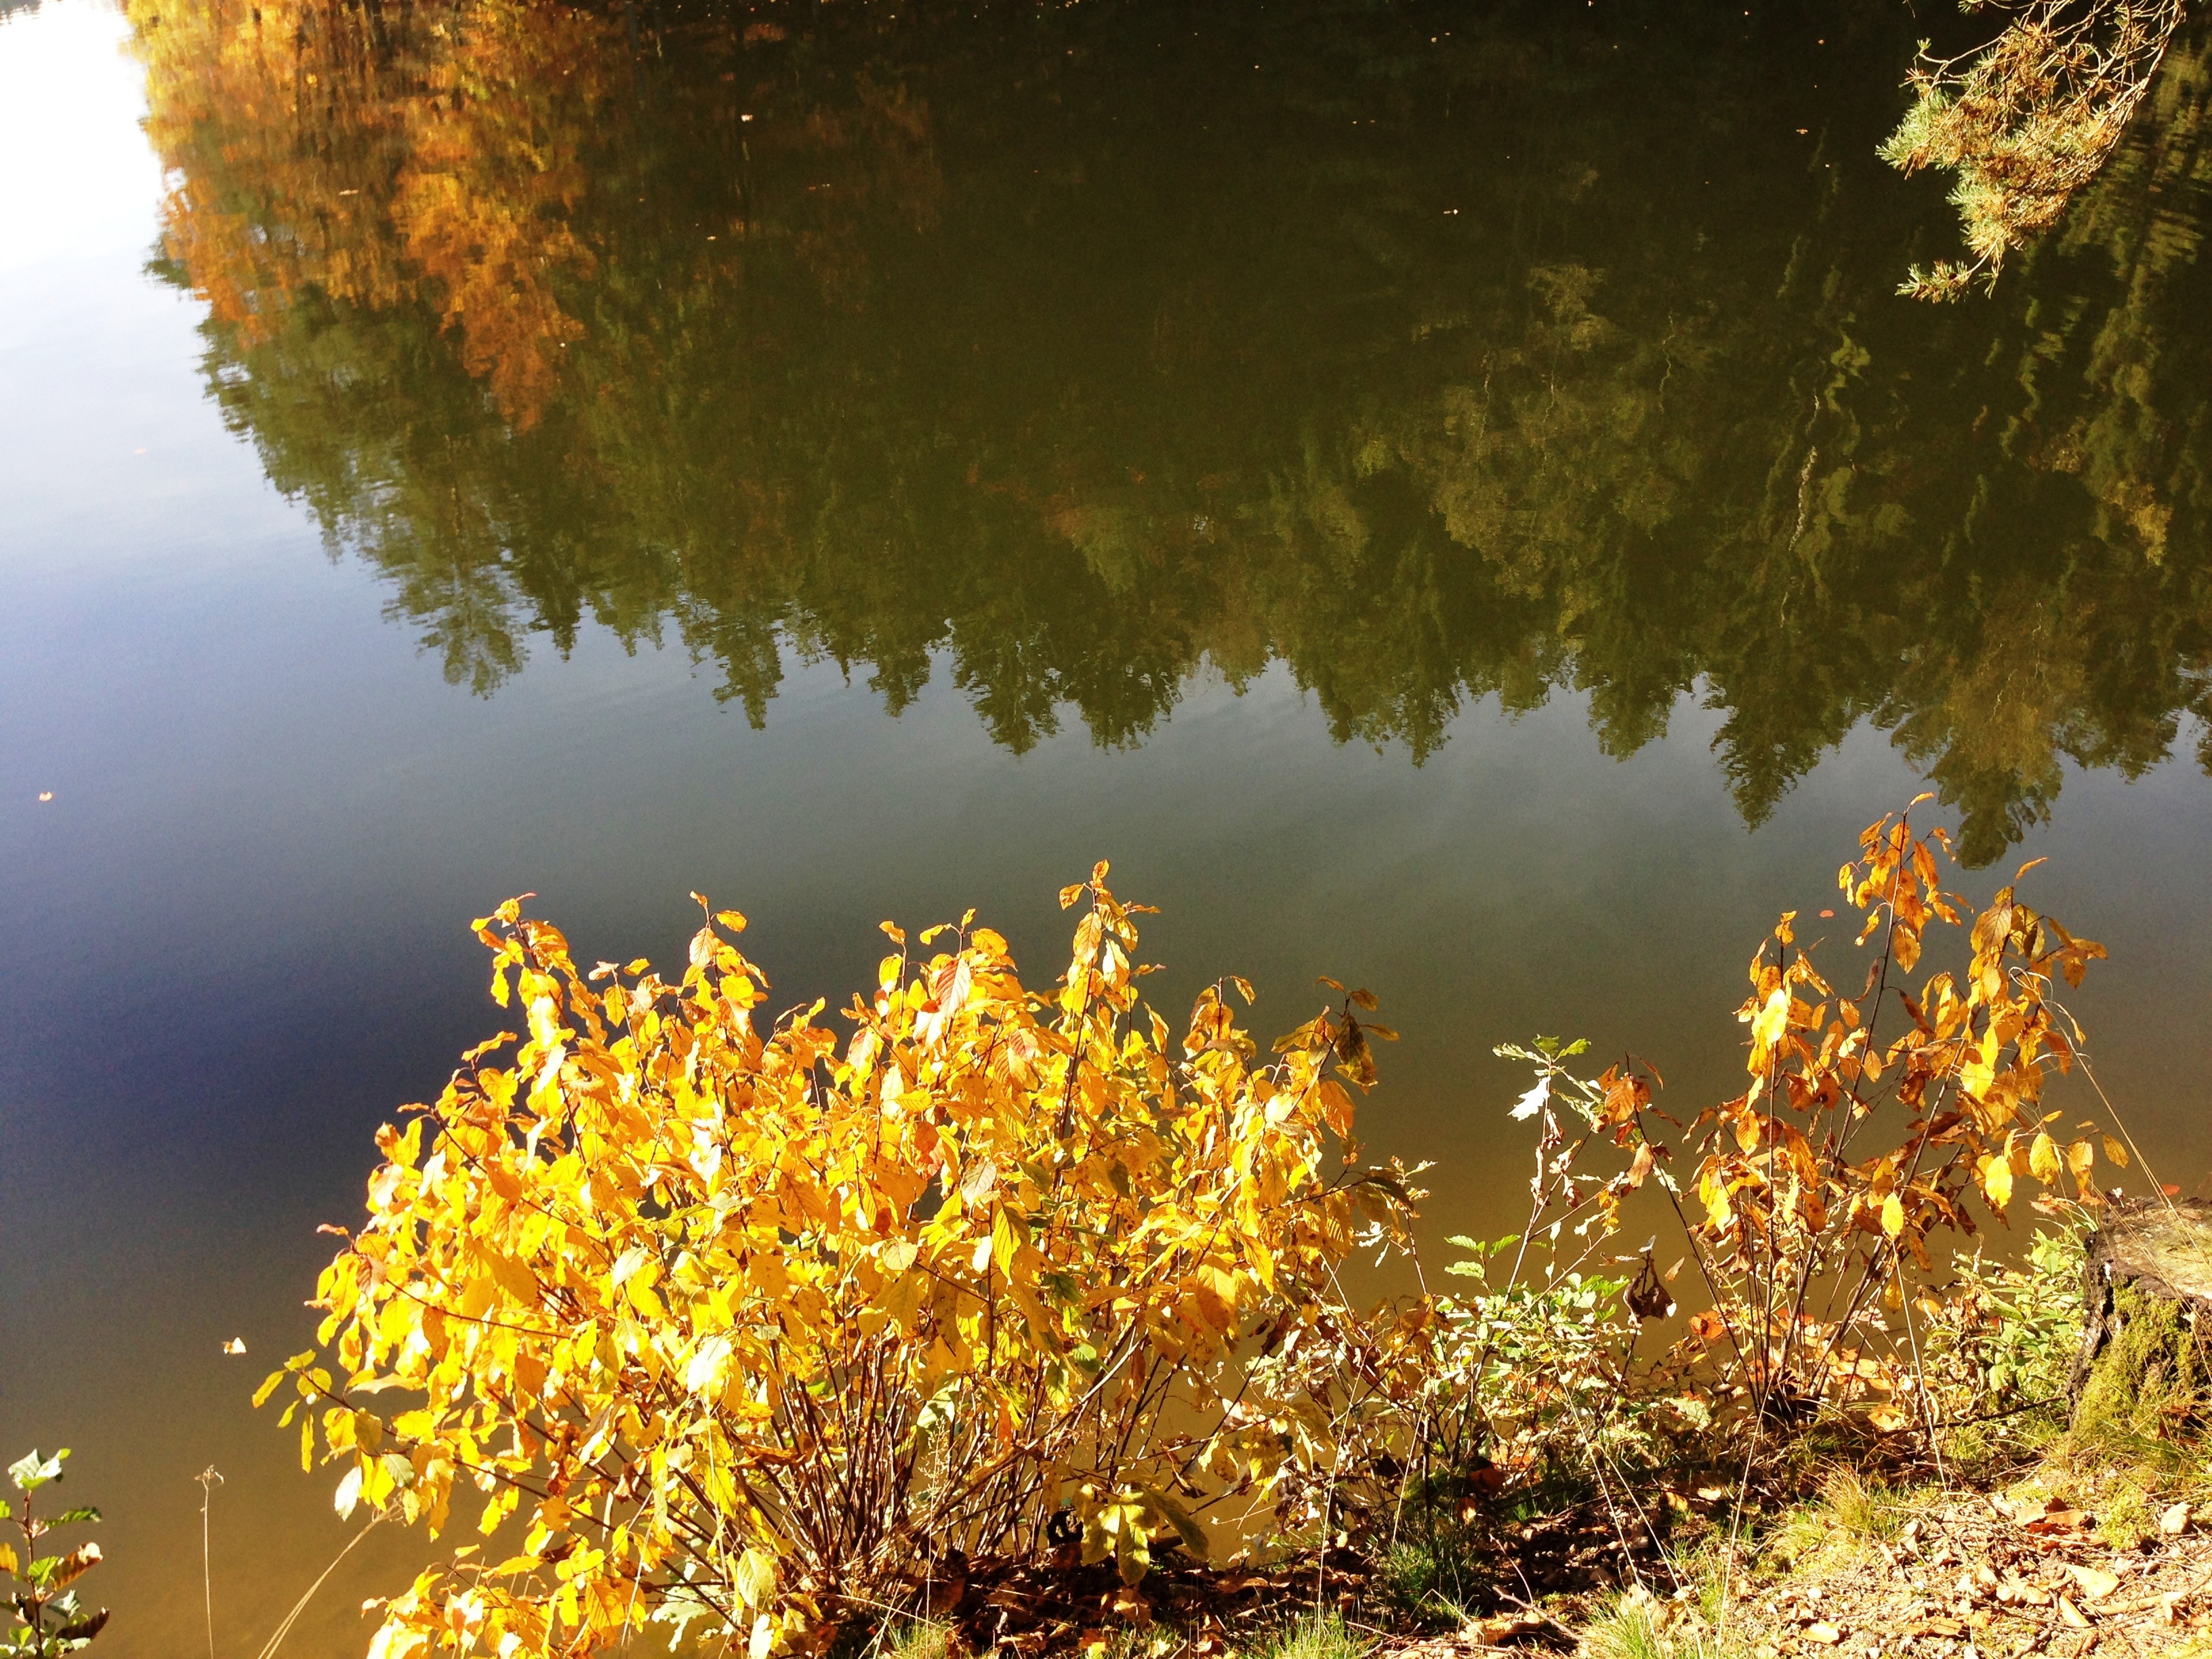
tree, water, nature, forest, branch, plant, sunlight, morning, leaf, flower, lake, bush, evening, reflection, autumn, yellow, flora, season, loneliness, feelings, being alone, atmospheric phenomenon, woody plant